Middlesex

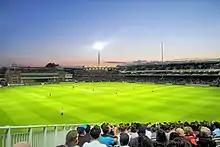
Middlesex vs Sussex at Lord's

In the south-east, the Tower Division, effectively a separate county, had its own military arrangements.